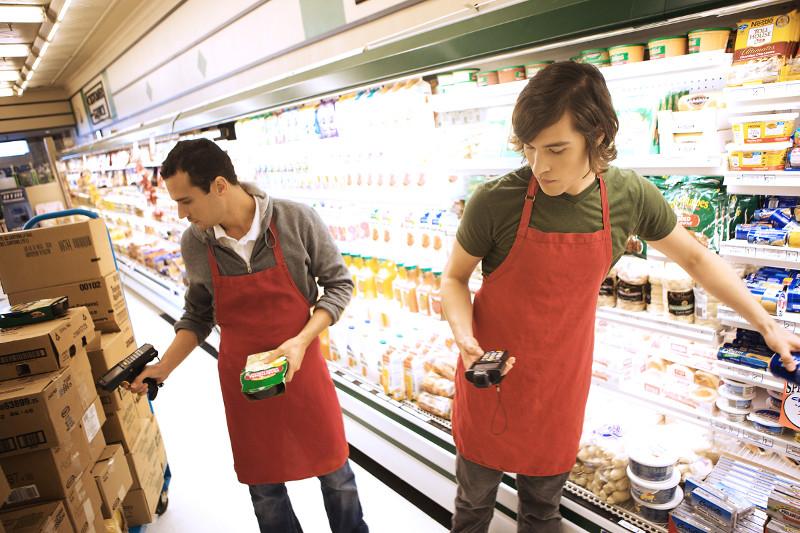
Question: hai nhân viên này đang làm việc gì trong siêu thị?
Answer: quét mã sản phẩm